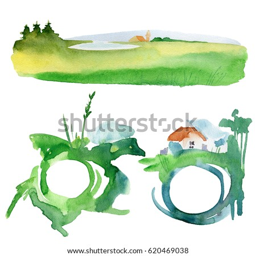
illustration for an article about suburban life in the summer